Gehenna (band)

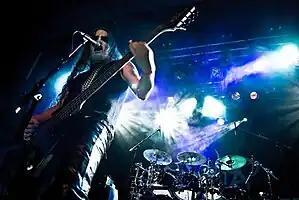
Live at Hole in the Sky, Bergen Metal Fest 2007

Gehenna were formed in January 1993 by original members Sanrabb, Dolgar, and Sir Vereda. After their first demo, entitled "Black Seared Heart", Sir Vereda left the band due to legal problems, and was replaced by Dirge Rep. The band also enlisted Svartalv as bass player during this time.